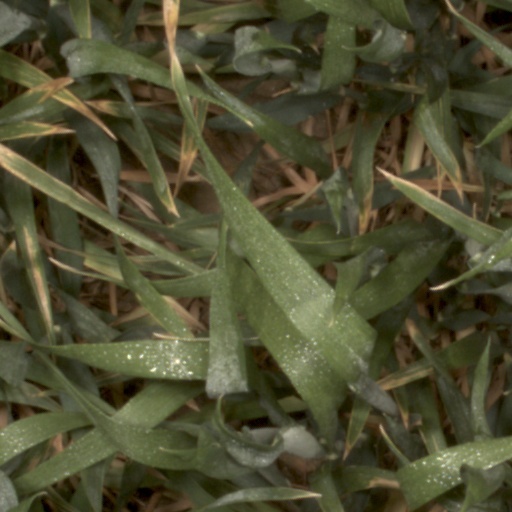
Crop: wheat